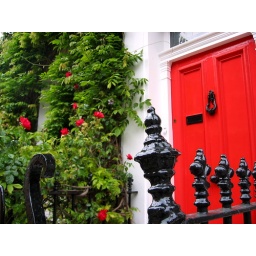
Another door and rose combo in Notting Hill.